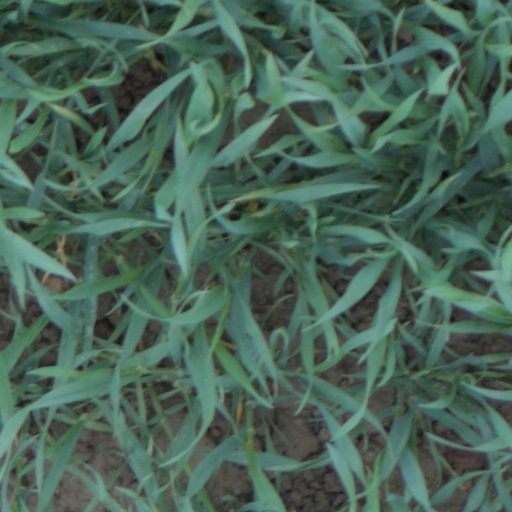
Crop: wheat